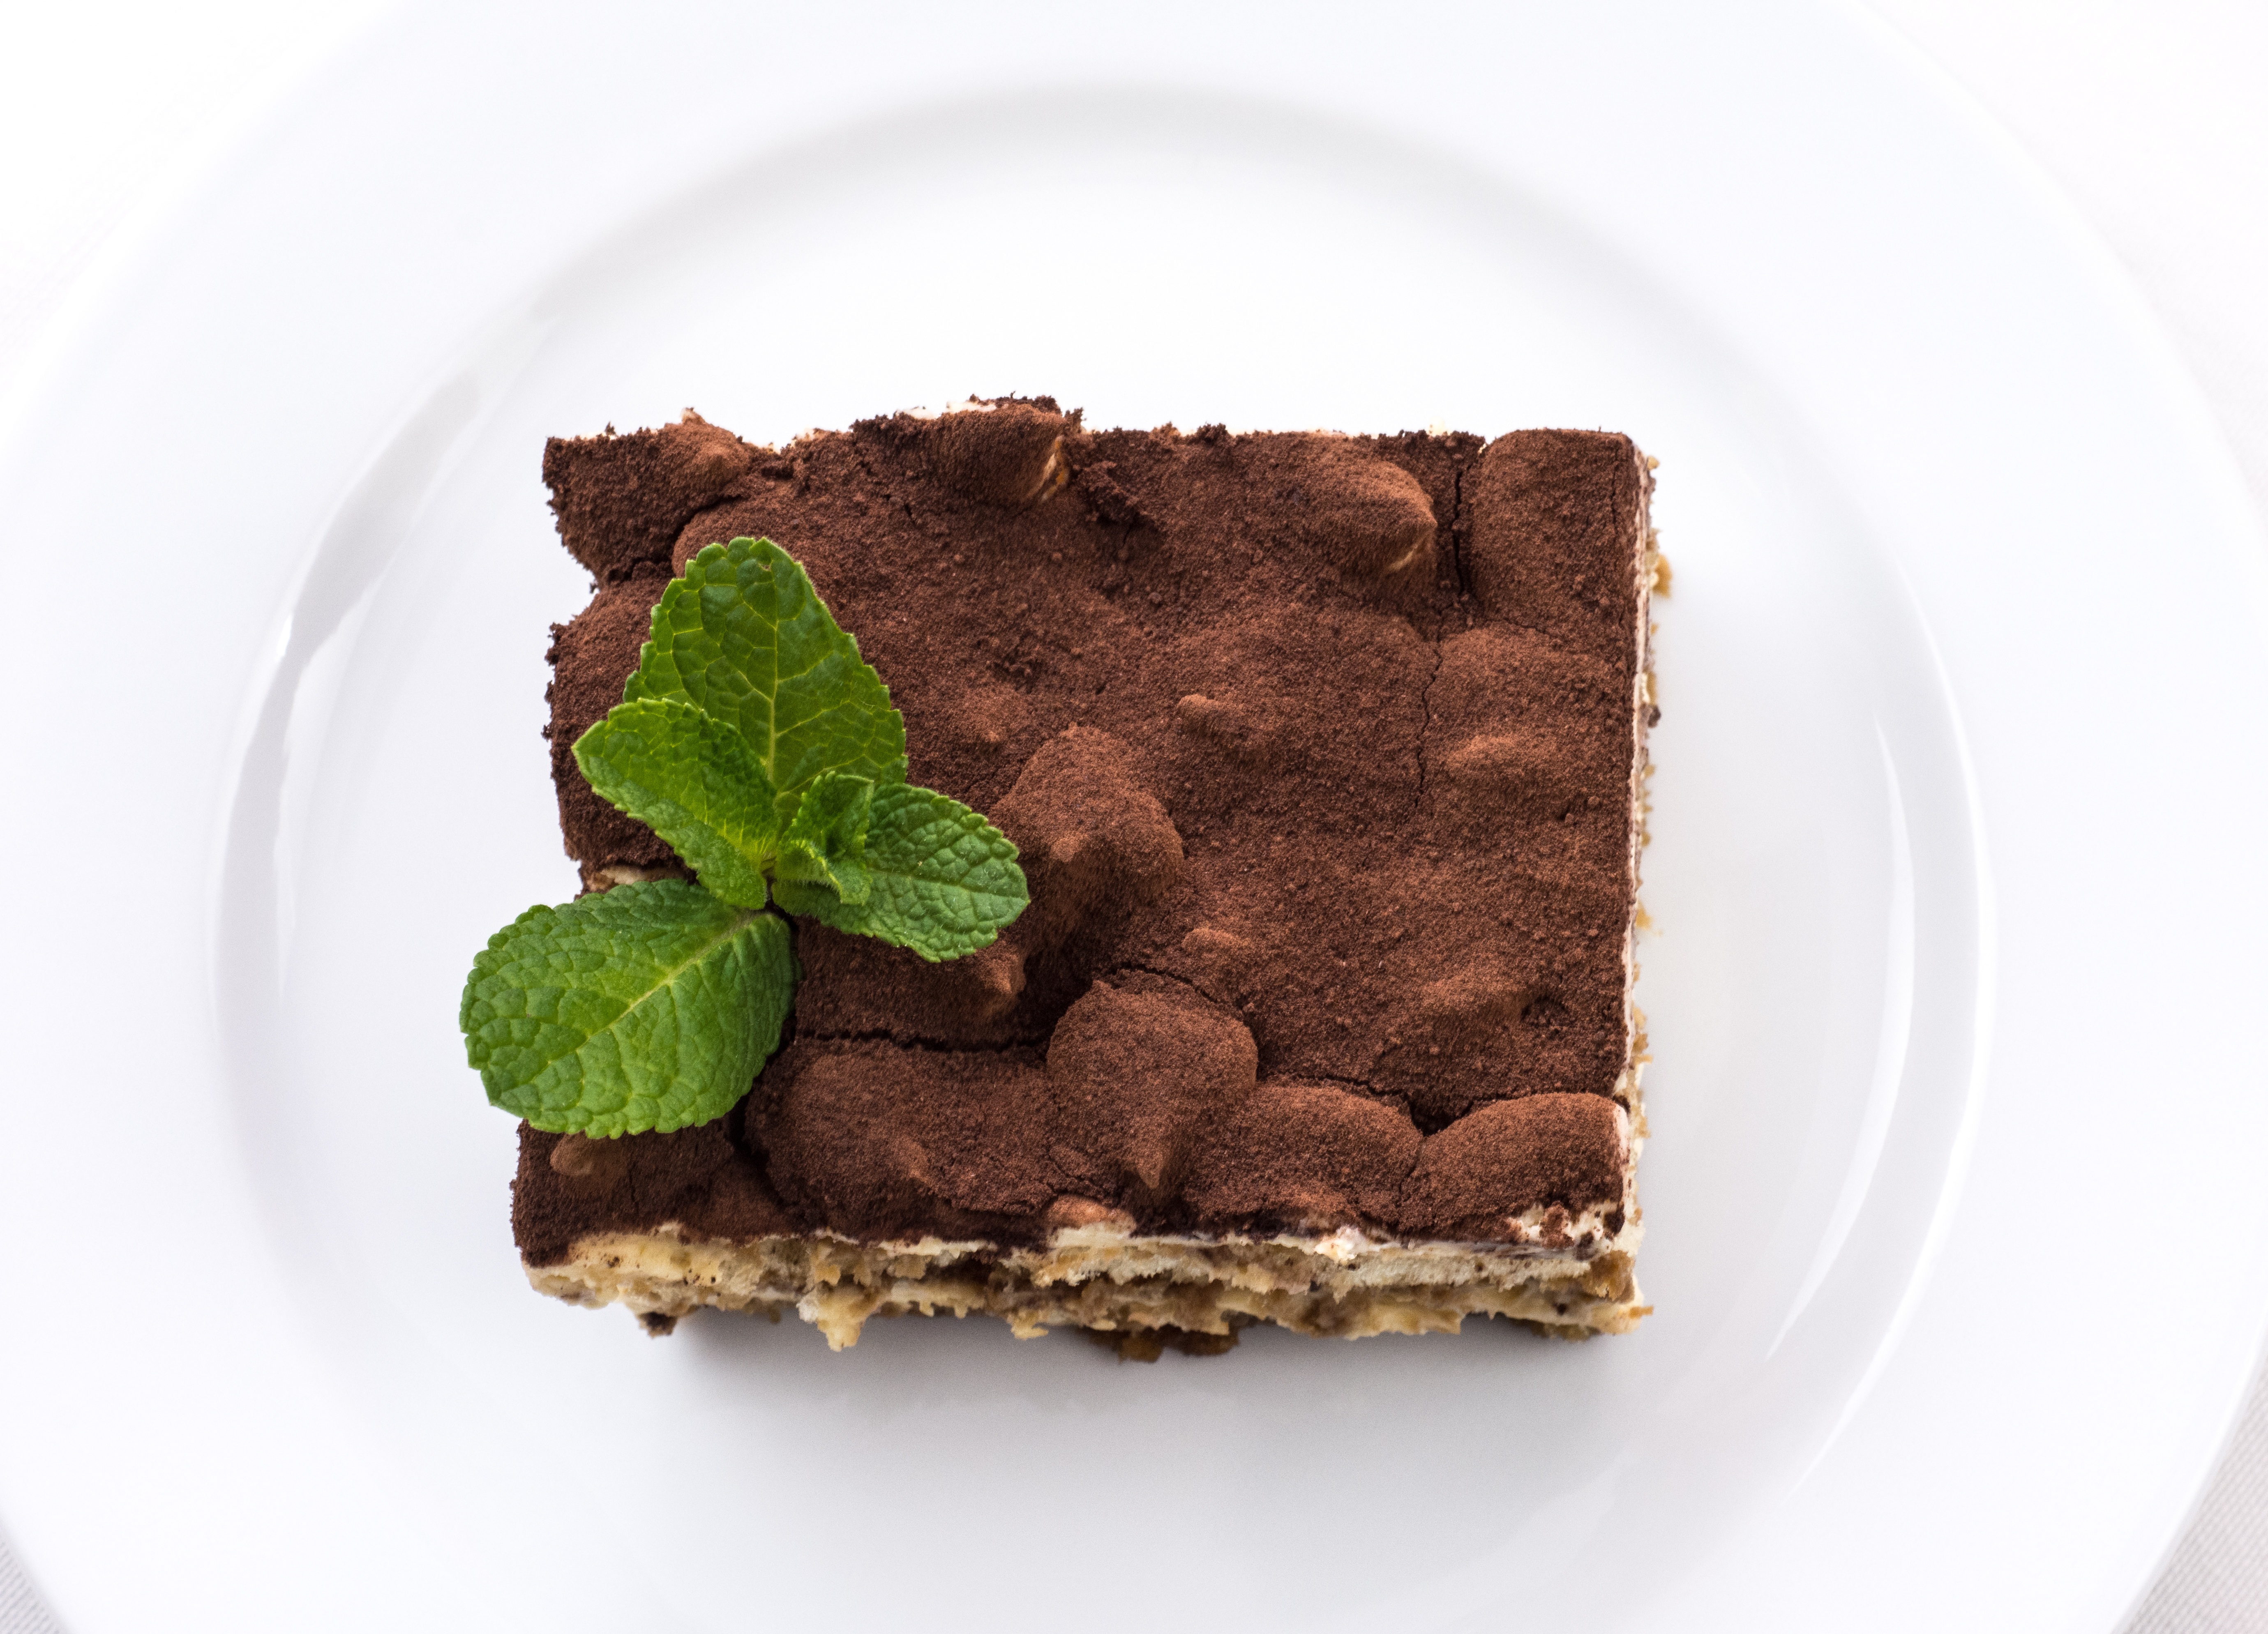
cafe, coffee, sweet, restaurant, dish, meal, food, cooking, produce, brown, italy, recipe, breakfast, chocolate, biscuit, gourmet, dessert, cuisine, cream, delicious, cake, homemade, pastry, cheese, chocolate cake, cocoa, sugar, tasty, italian, traditional, italian food, tiramisu, mascarpone, snack food, chocolate brownie